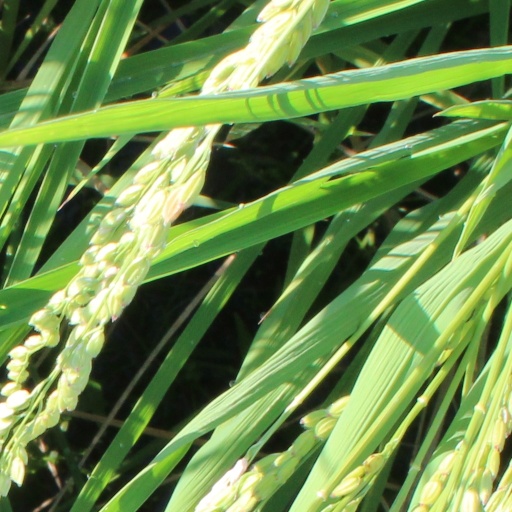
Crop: rice